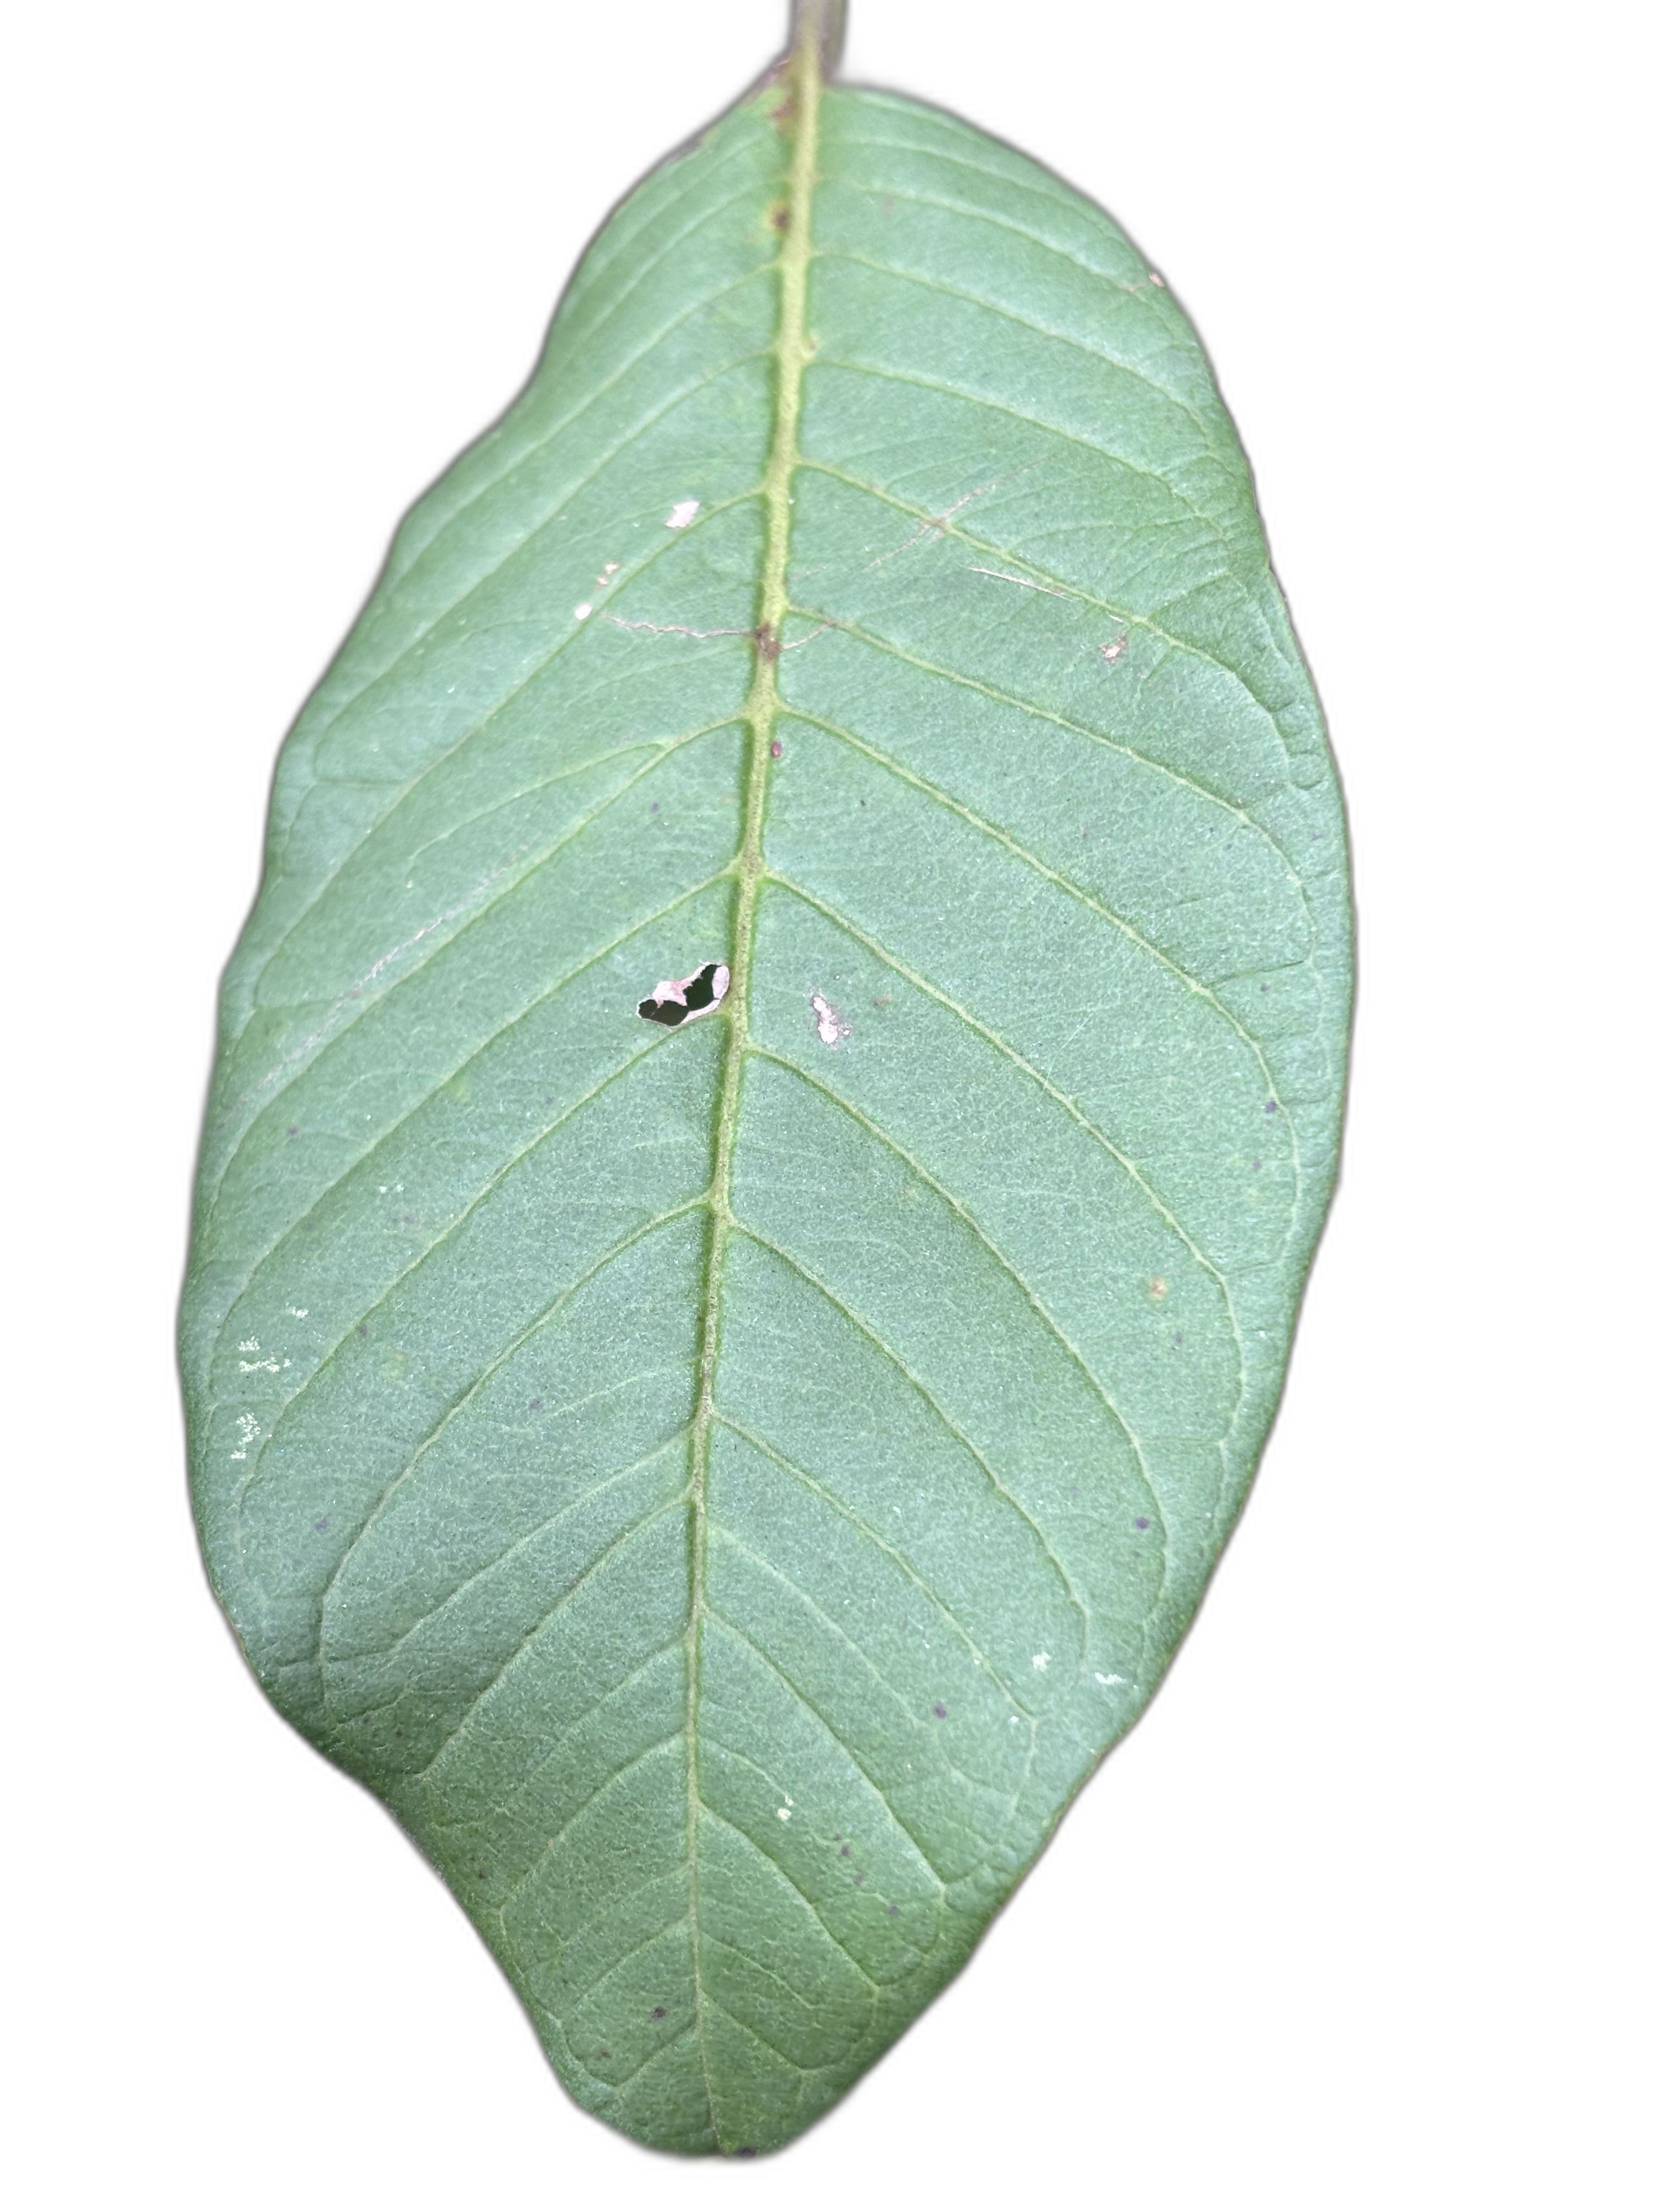
Plant part: leaf
Disease: Healthy